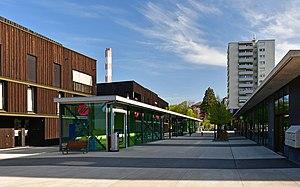
La station du métro M2 de la place de la Sallaz de Lausanne (Suisse).
La place de la Sallaz se trouve à Lausanne, en Suisse, dans le quartier de Sallaz/Vennes/Séchaud.
Sallaz est une station de métro de la ligne M2 du métro de Lausanne, située place de la Sallaz dans le quartier Sallaz/Vennes/Séchaud, à Lausanne, capitale du canton de Vaud. Elle dessert notamment le quartier éponyme, le collège de la Sallaz, les studios de radio de la RTS et l'usine d'incinération Tridel.